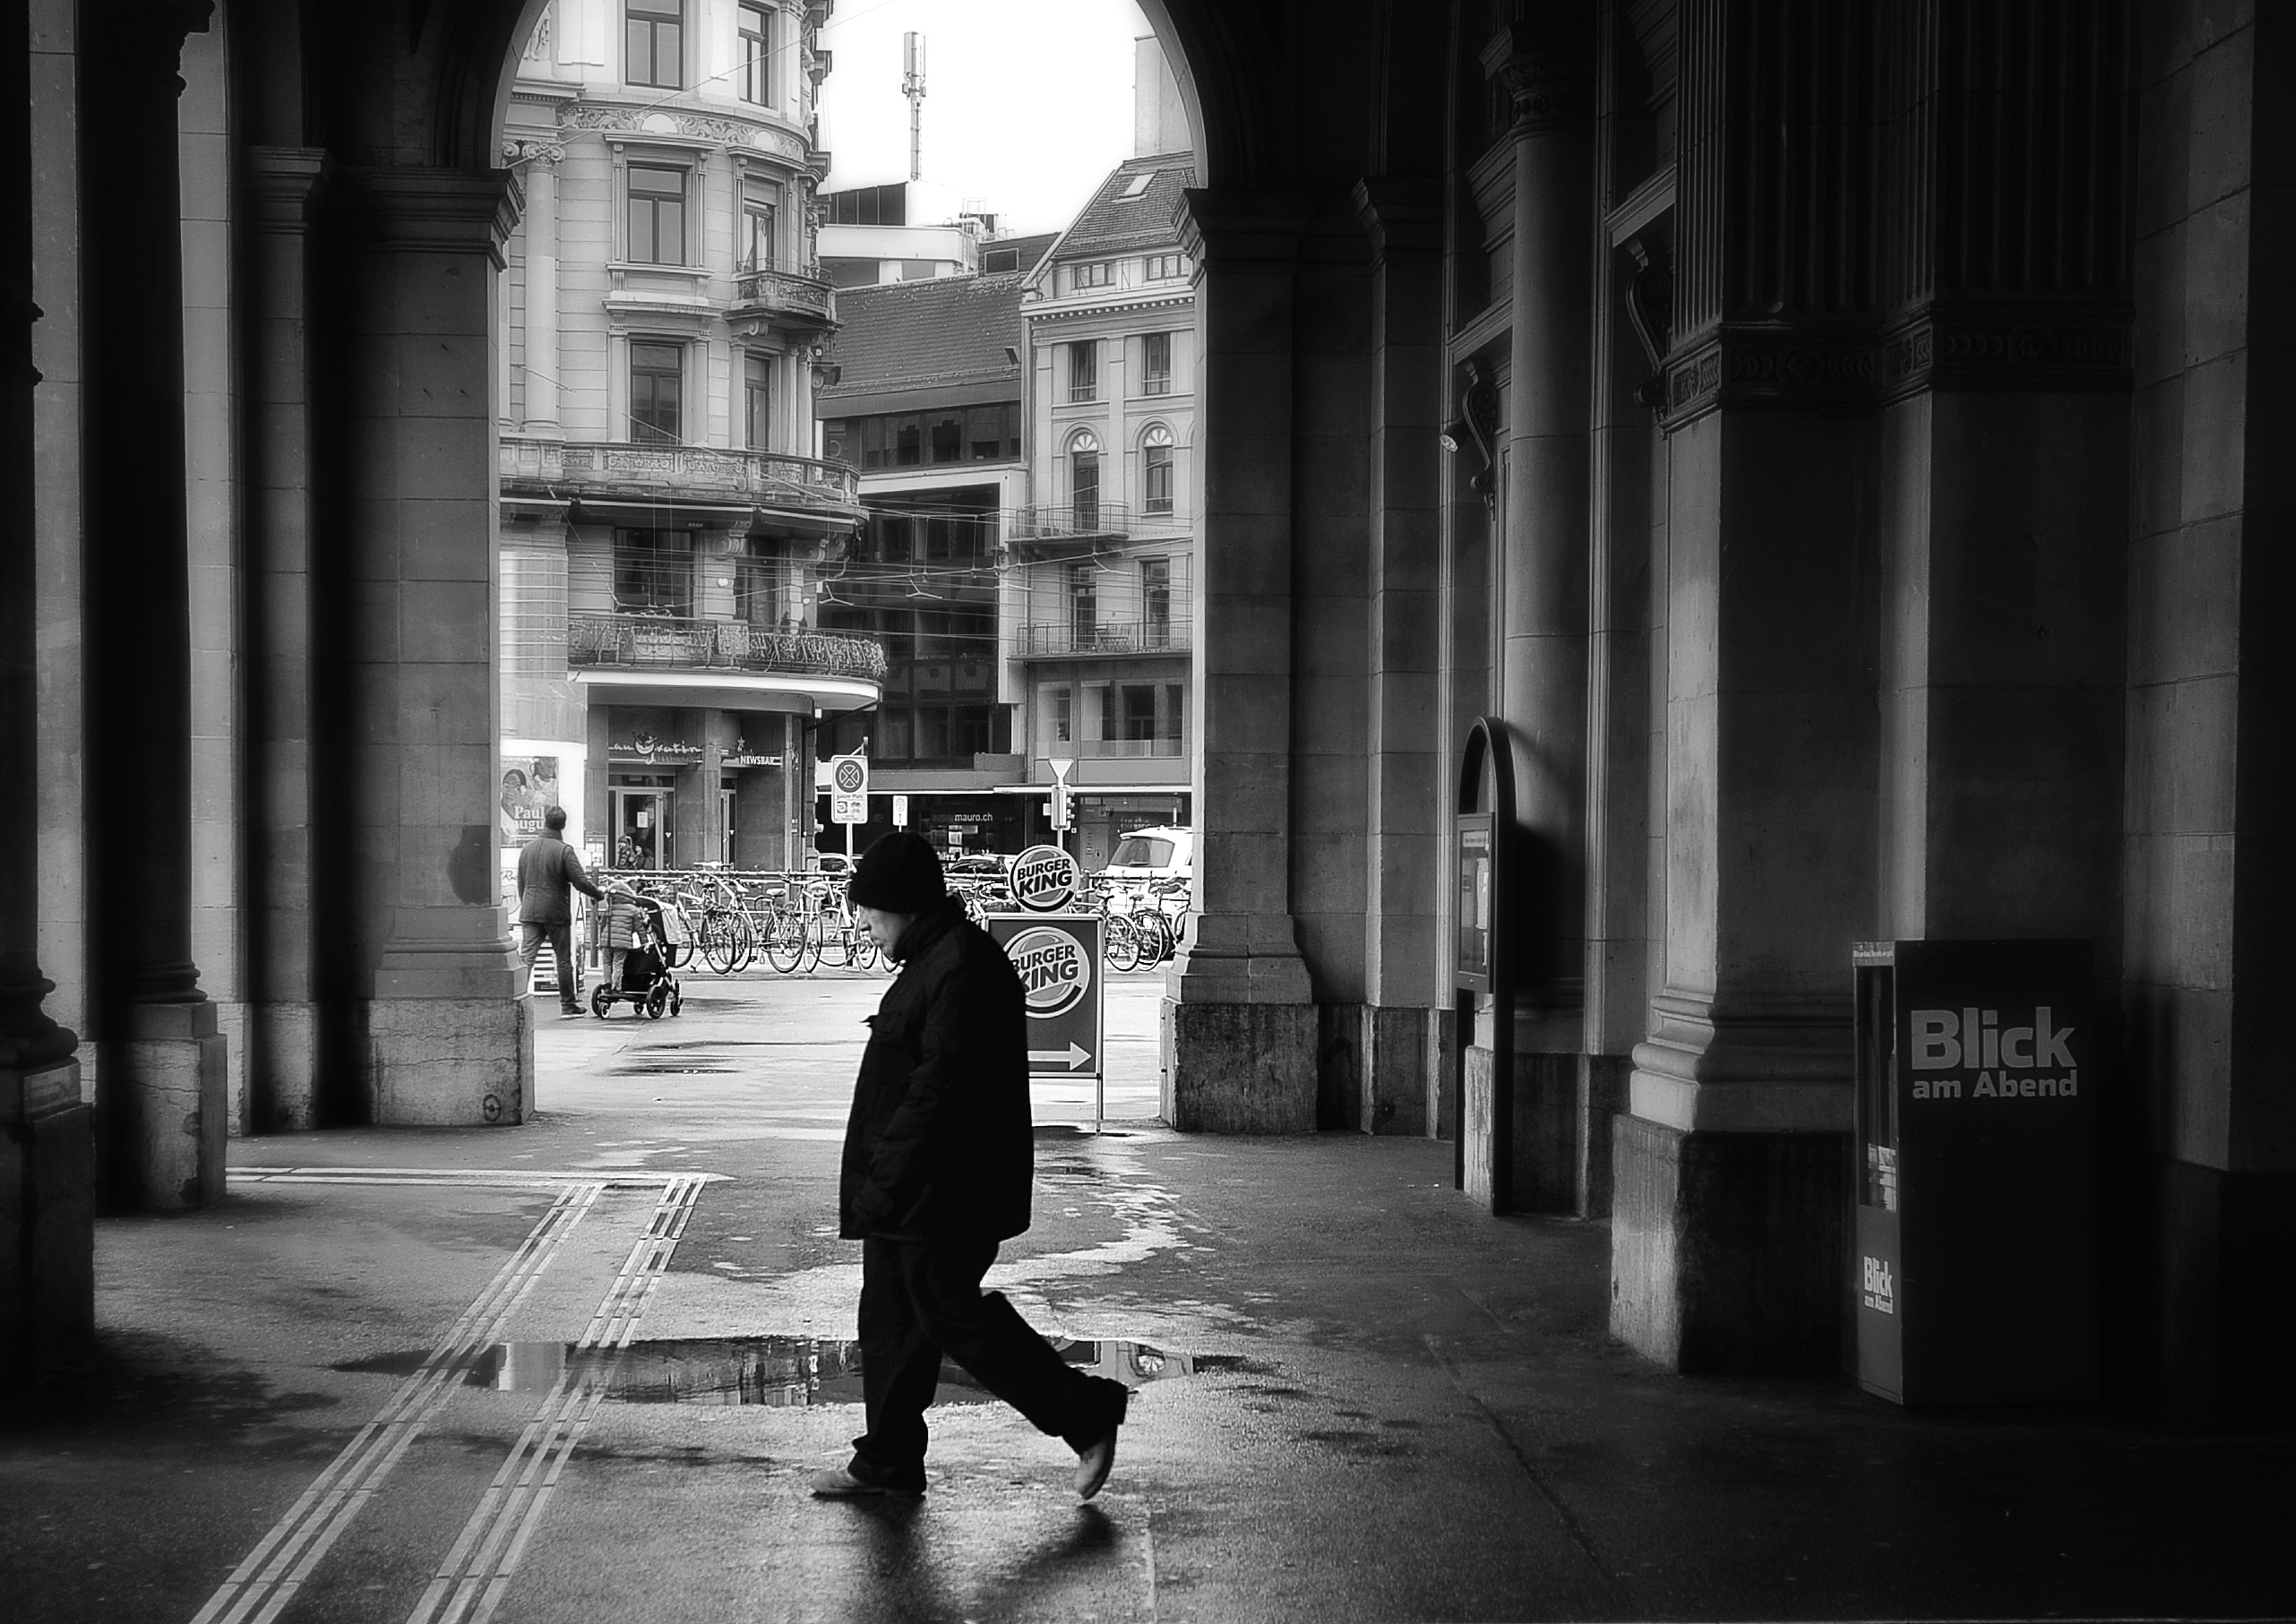
black and white, people, road, white, street, photography, alley, city, urban, darkness, nikon, black, monochrome, streetphotography, flickr, bw, blackandwhite, candid, infrastructure, swiss, photograph, snapshot, streetart, schweiz, switzerland, zri, zurich, blancoynegro, schwarzundweiss, blick, shape, mainstation, sbb, streetpix, thomas8047, onthestreets, d300s, streetphotographer, streetartstreetlife, 175528, hb, blickamabend, thestreets, monochrome photography, film noir